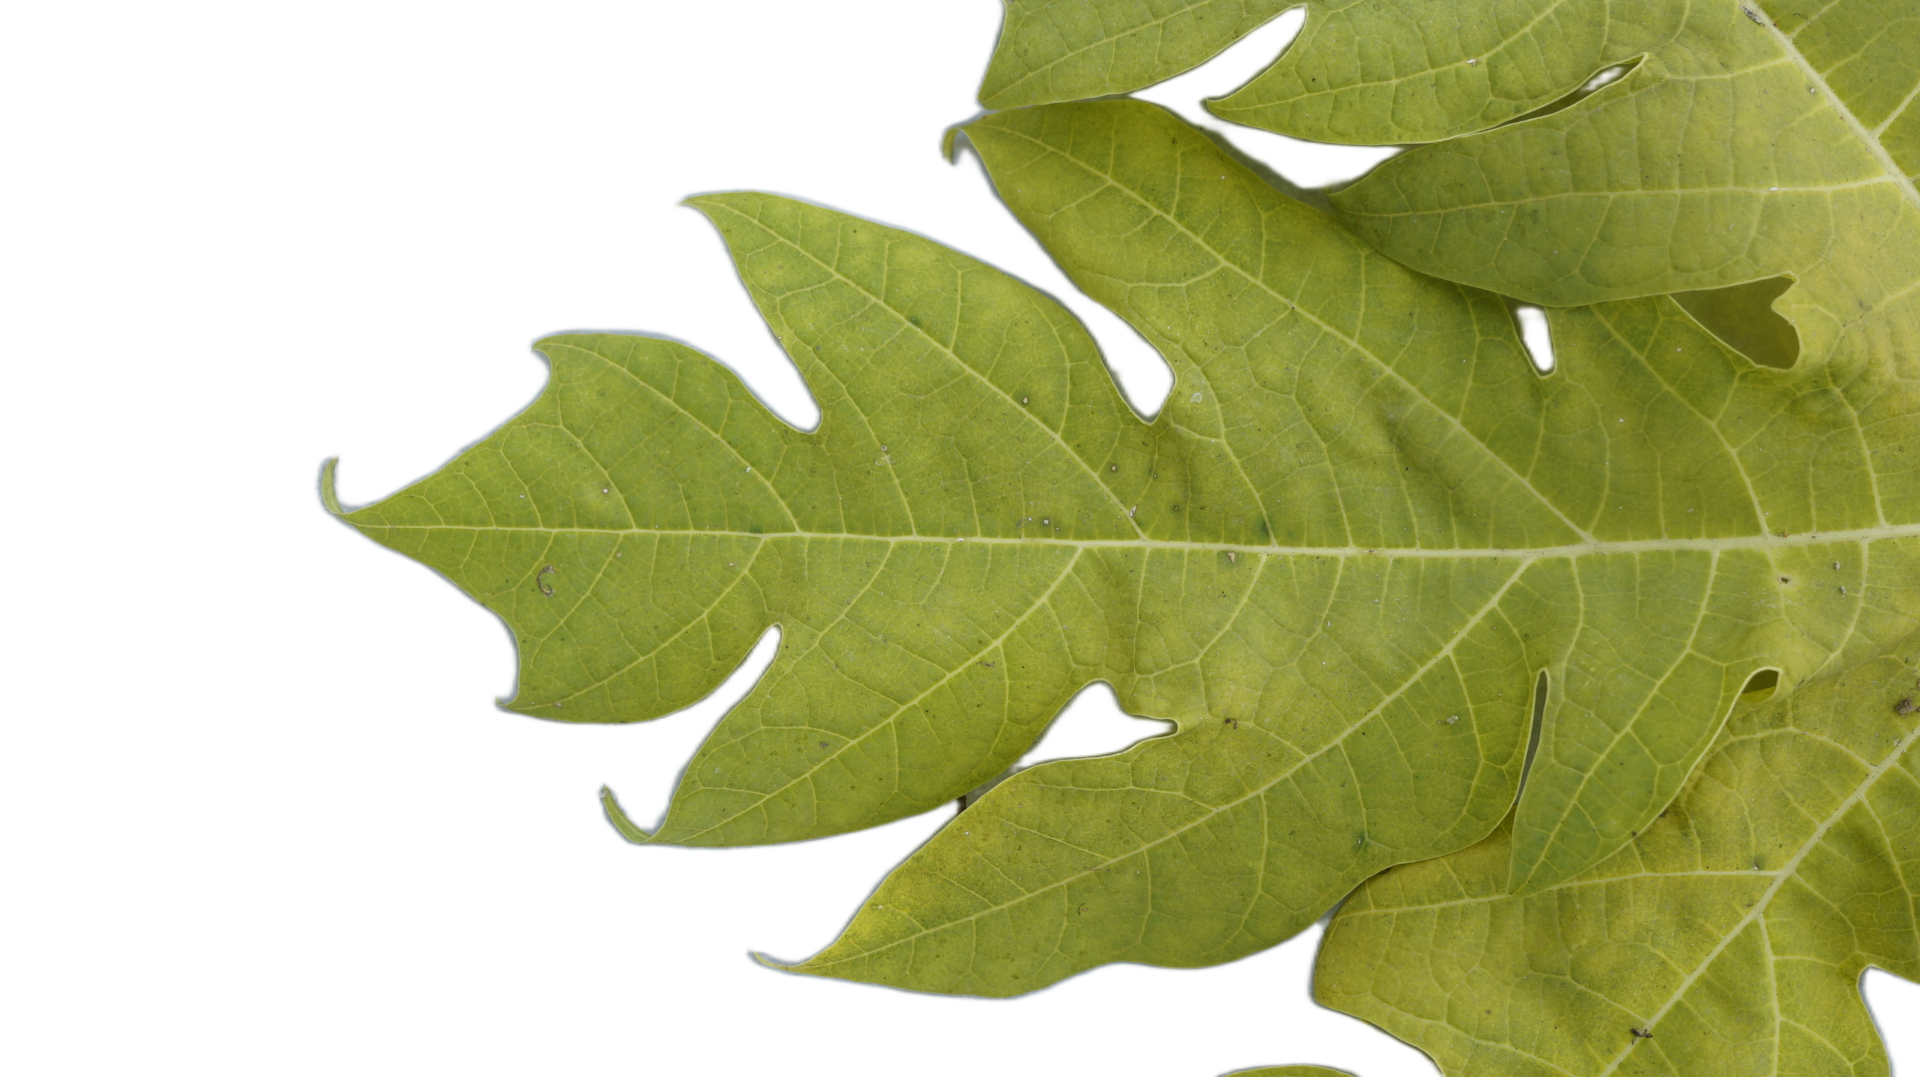
Crop: Papaya
Label: Carica_Insect_Hole